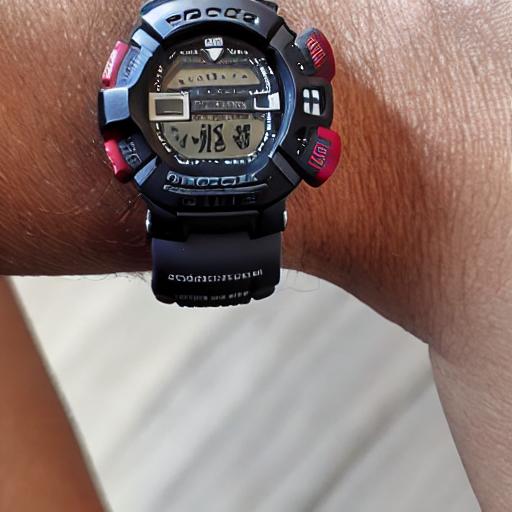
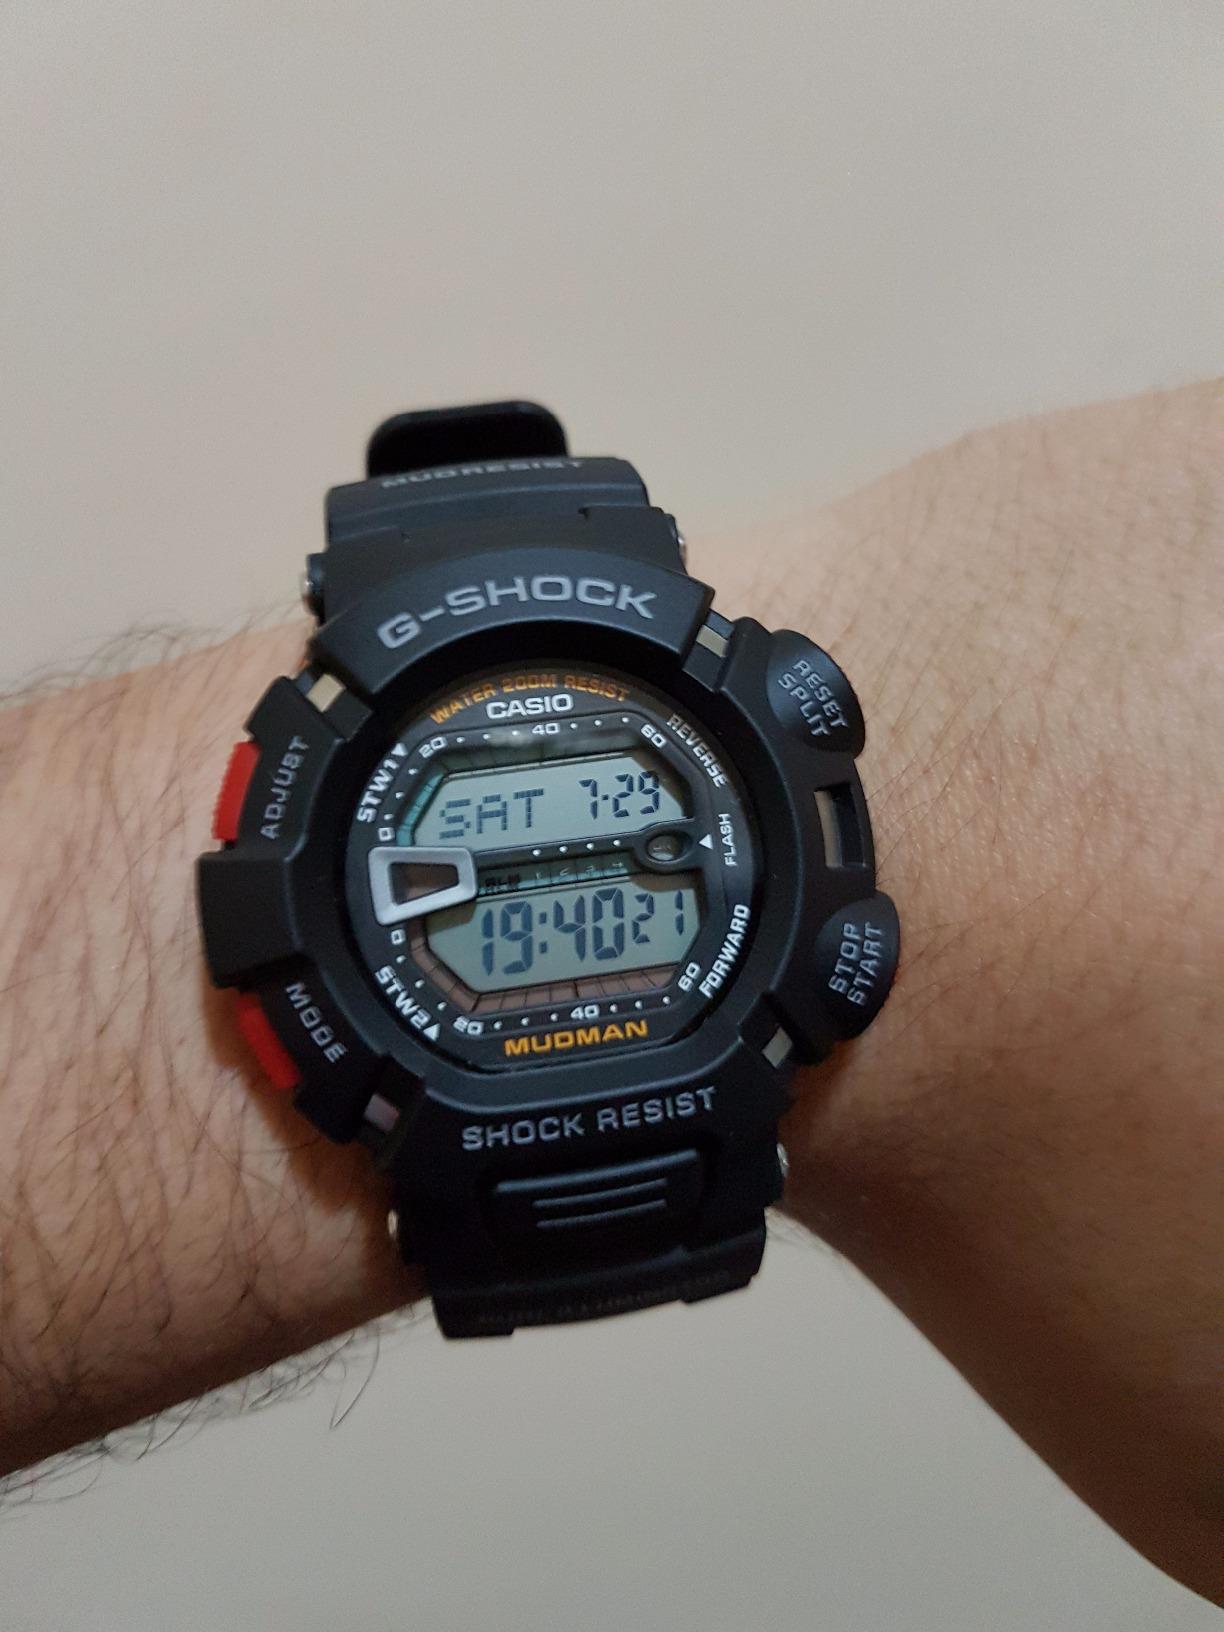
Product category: accessories_watch
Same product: no